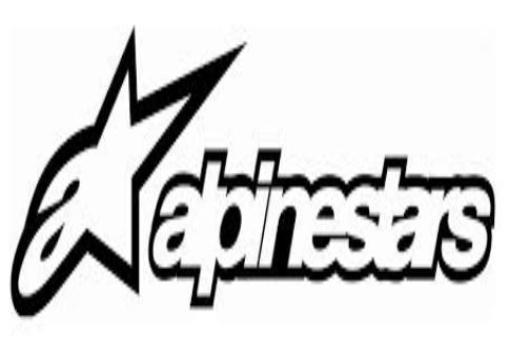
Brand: alpinestars-2
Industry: Clothes